Leire Olaberria

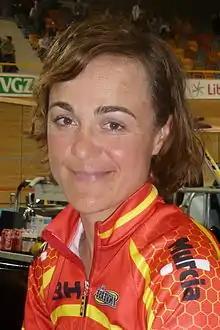
Olaberria in 2011

Leire Olaberria Dorronsoro; born 17 February 1977) is a Spanish racing cyclist from the Basque Country. She won the Bronze medal in the Women's points race at the 2008 Summer Olympics, finishing behind Marianne Vos (Netherlands) and Yoanka González (Cuba).